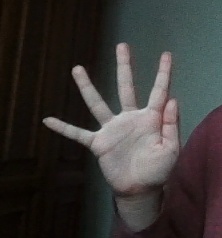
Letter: sheen